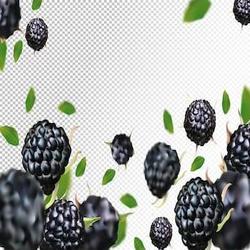
Label: Blackberry